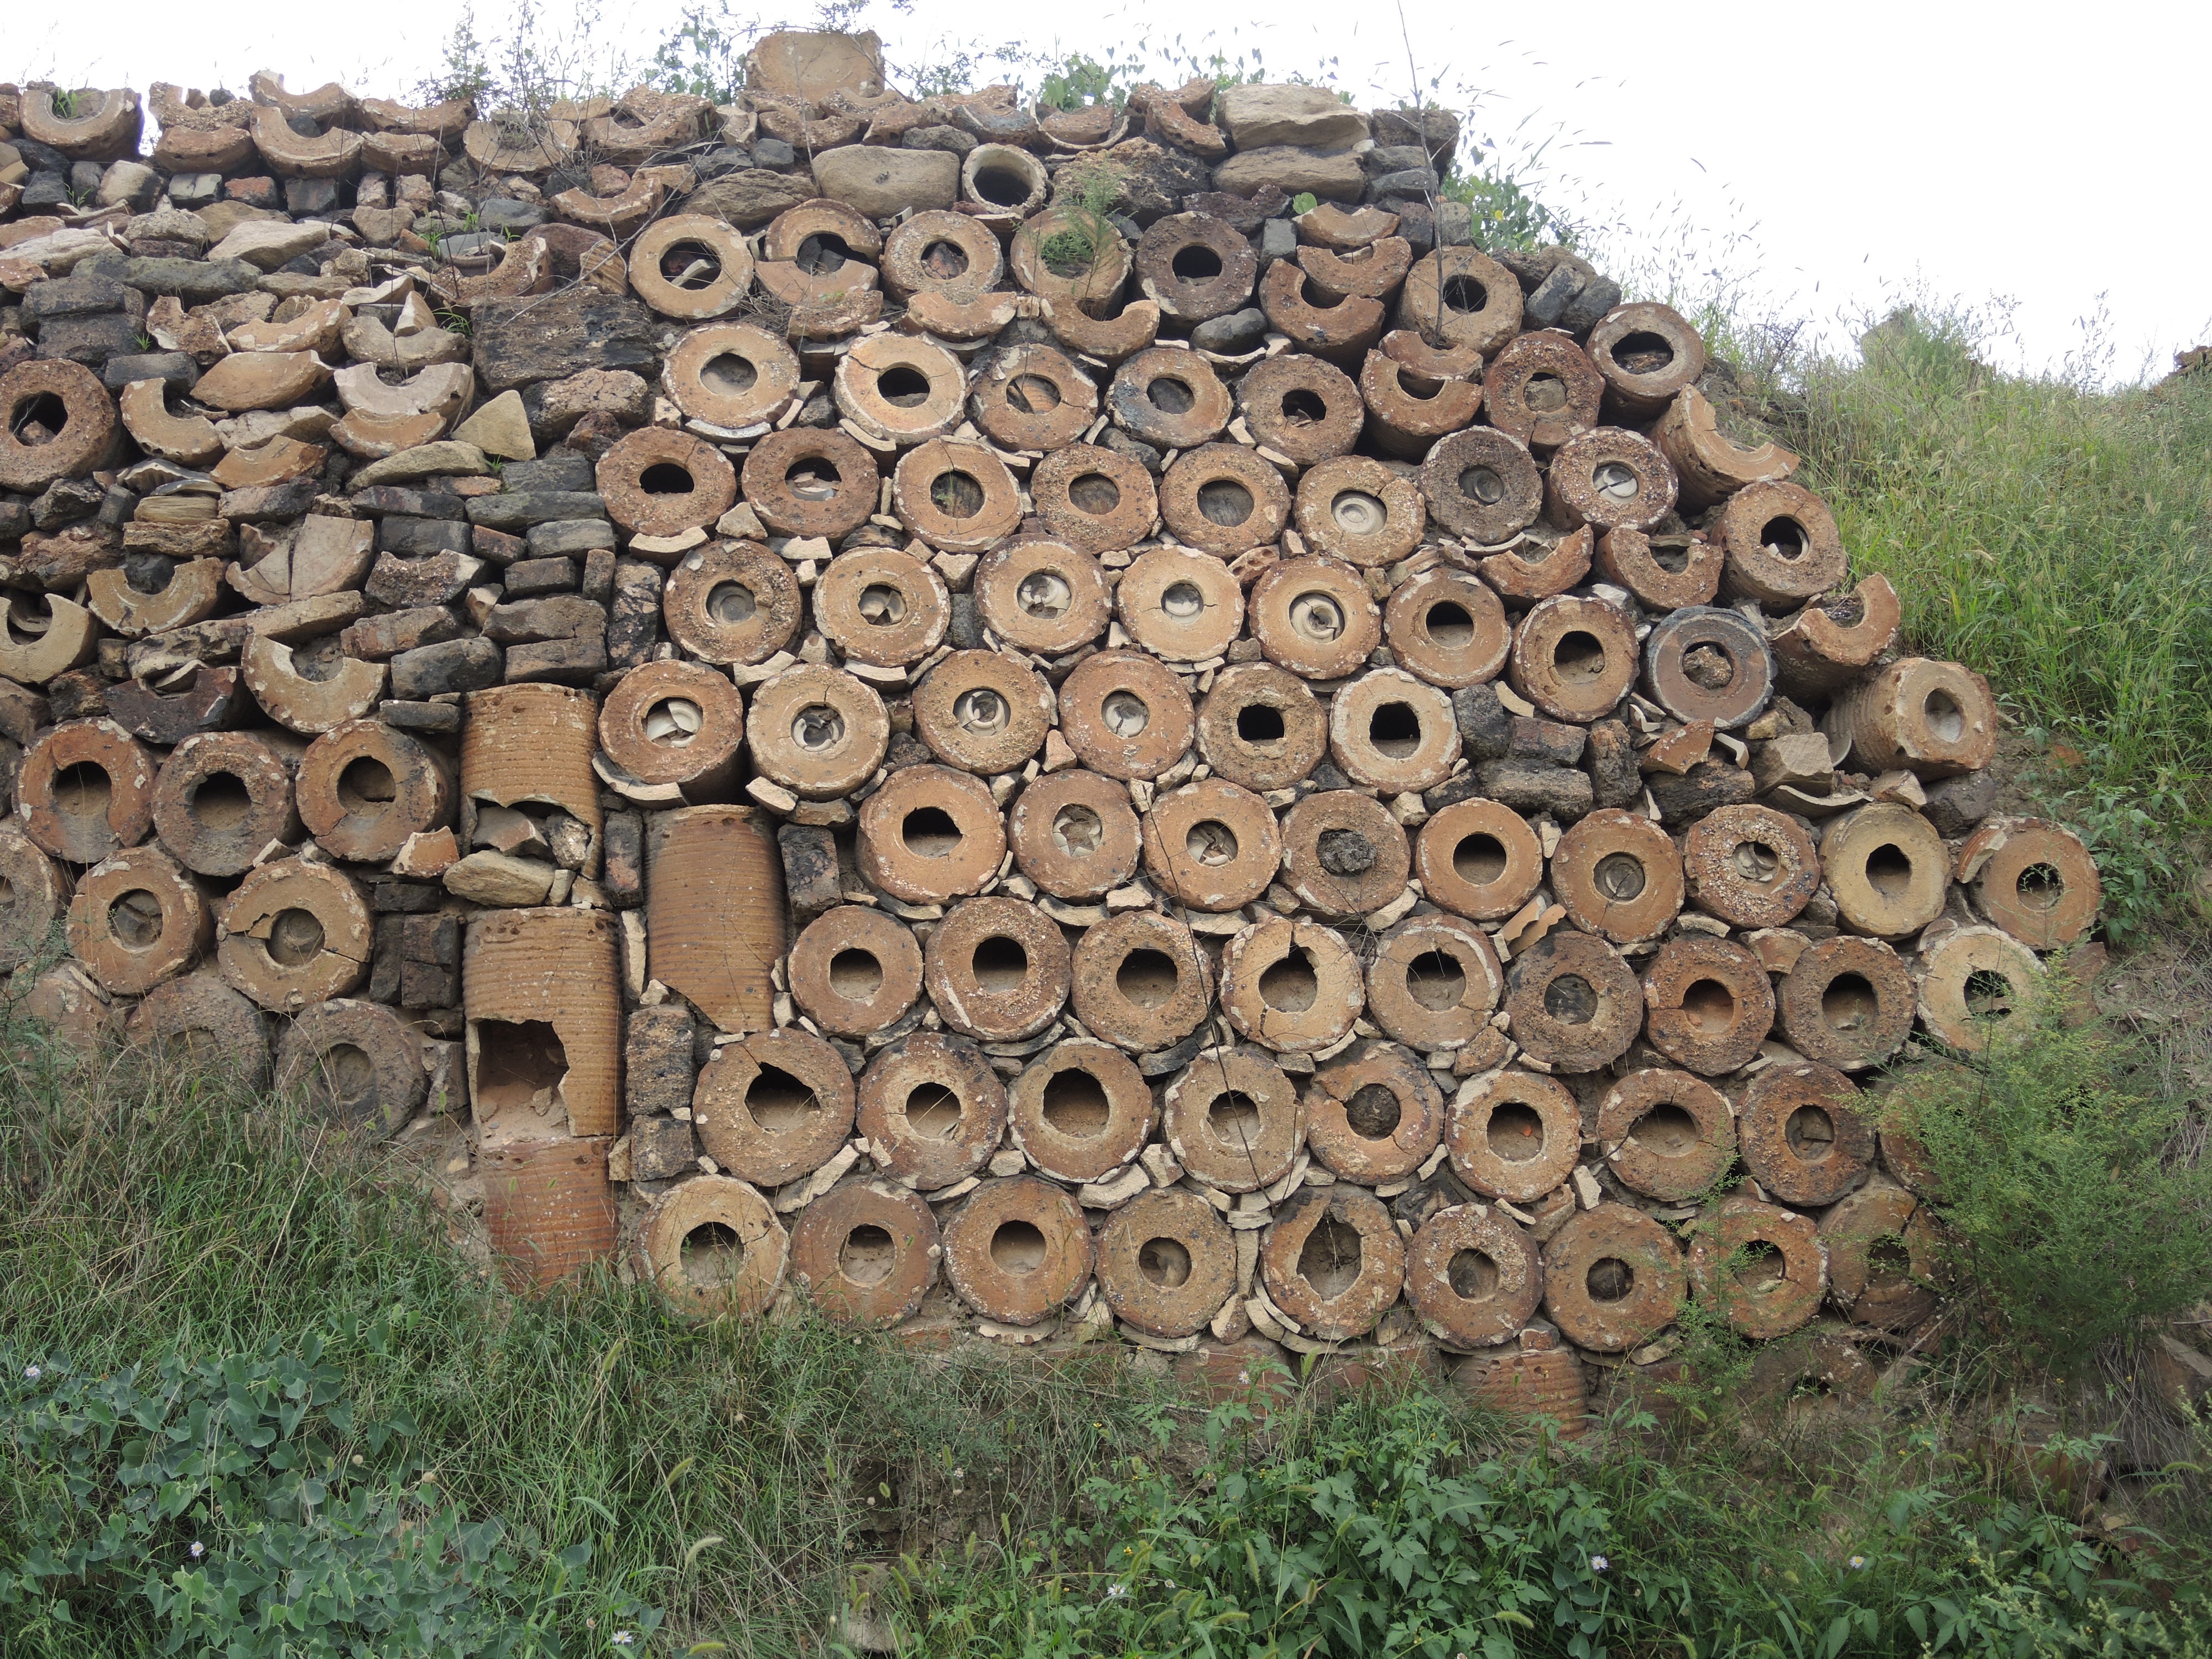
tree, wood, trunk, soil, agriculture, scrap, chang, man made object, outdoor travel, shanxi province, great qinling